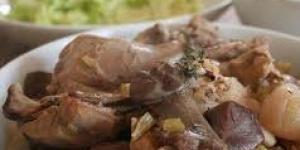
palomas a la cazuela